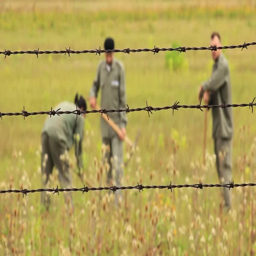
prisoners digging in the field , shallow depth of field